LightSail

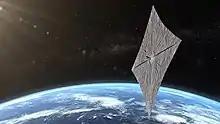
Artist's concept of LightSail orbiting the Earth

As a solar sail, LightSail's propulsion relies on solar radiation and not the charged particles of the solar wind. Solar photons exert radiation pressure on the sail, which produces an acceleration on the spacecraft relative to the ratio of the sail's area to its mass. As such, the design challenge was to maximize the surface area of the sail while minimizing the mass of the spacecraft — all while adhering to the standard 3-unit CubeSat size limitation.